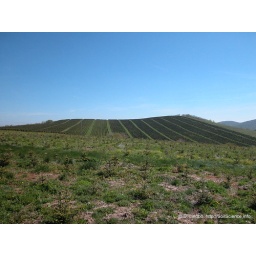
The production of Fraser Fir Christmas trees is a major part of the economy in the mountains of North Carolina.